Phuwiangvenator

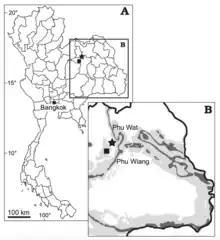
A map of Thailand with the location of the Phu Wiang locality in the inset

The holotype specimen of "Phuwiangvenator", designated SM-PW9B, is a partially-complete skeleton consisting of a dorsal vertebra, three sacral vertebrae, a right metacarpal, right manual phalanges and unguals, both tibiae, the left astragalocalcaneum, several left metatarsals, and several right pedal phalanges and unguals. It was discovered in 1993 by a team led by Preecha Sainongkham in the Sao Khua Formation of Khon Kaen province in Thailand. At the time of this discovery, Sainongkham was working at the Phu Wiang Dinosaur Museum. The specimen was transported to the Sirindhorn Museum in the town of Non Buri, which is near the locality where the fossils were discovered. The fossils were prepared and remained in the museum's collection until 2019 when Adun Samathi, Phornphen Chanthasit, and P. Martin Sander published a formal description, which was accompanied by a description of the closely related taxon, "Vayuraptor".